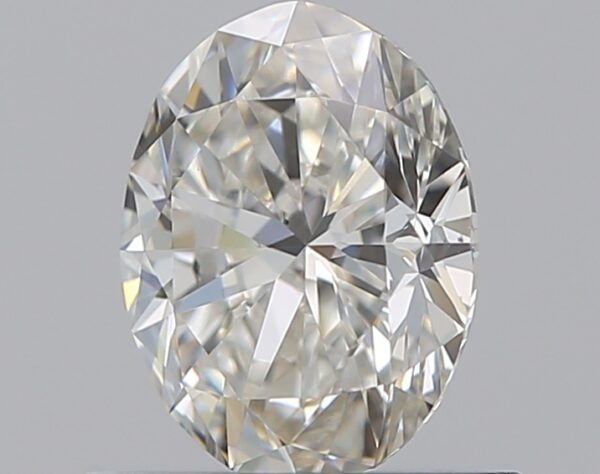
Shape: oval
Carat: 0.7
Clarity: VS2
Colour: I
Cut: VG
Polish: EX
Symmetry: GD
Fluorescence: F
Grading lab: GIA
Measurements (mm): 6.59 x 4.96 x 3.17